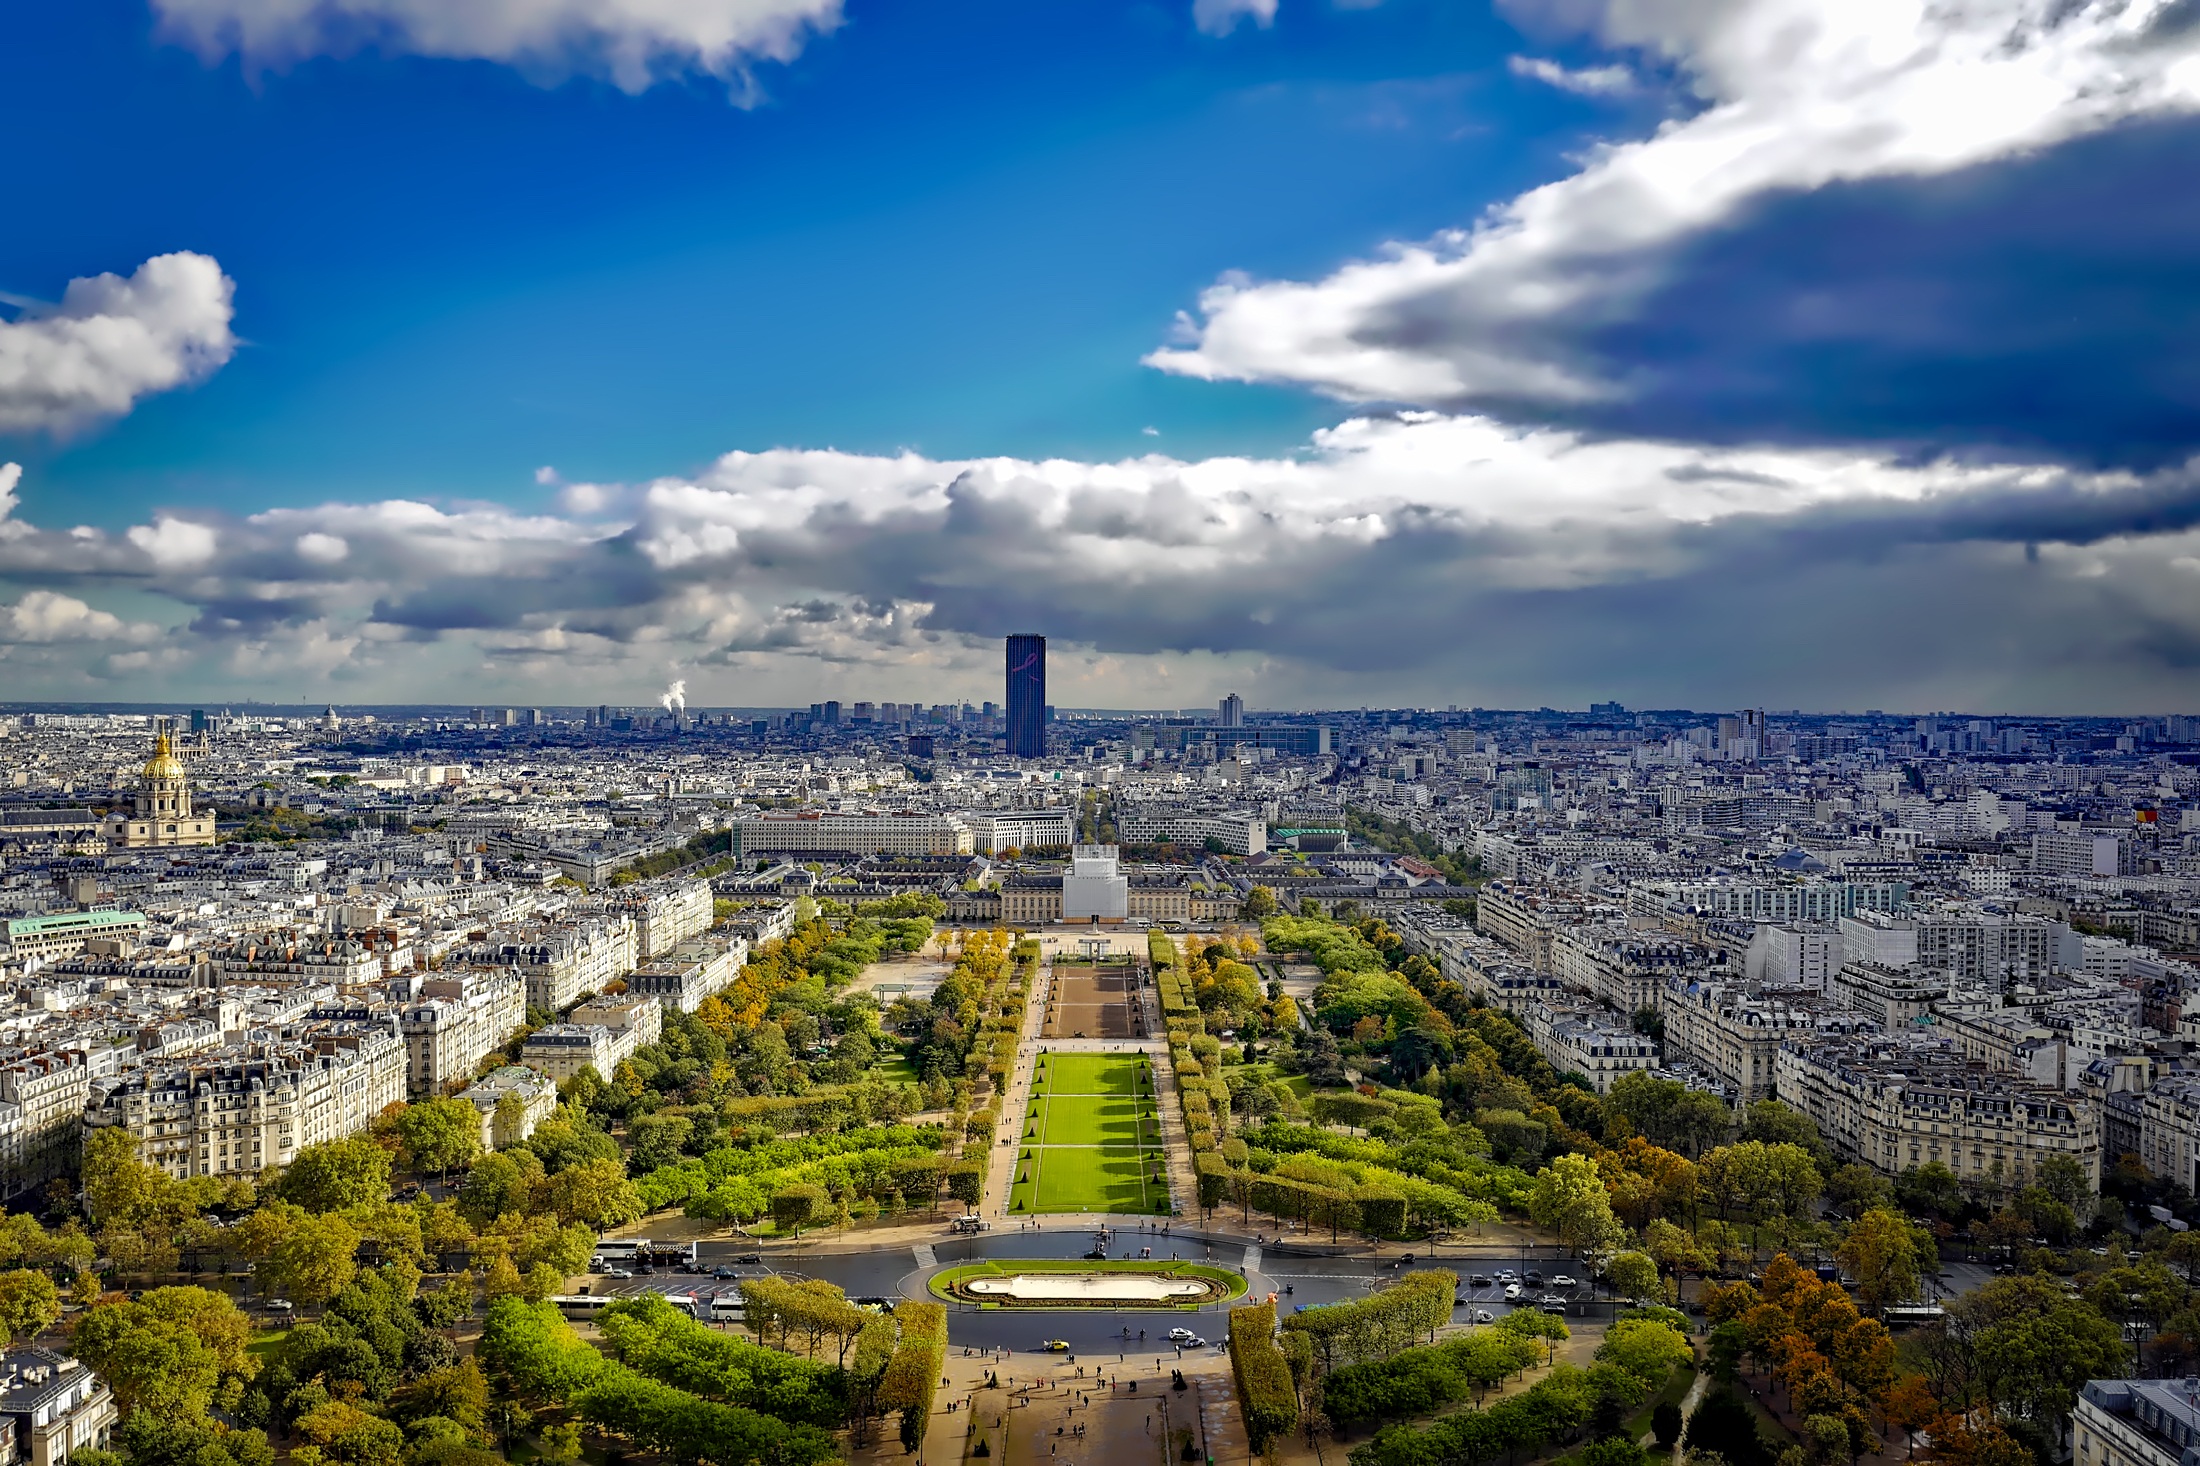
landscape, horizon, cloud, architecture, structure, sky, skyline, photography, view, city, paris, skyscraper, urban, cityscape, panorama, downtown, vacation, france, tower, holiday, romance, landmark, historic, tourism, stadium, hdr, clouds, buildings, picturesque, attractions, landmarks, bird's eye view, aerial photography, urban area, human settlement, sport venue